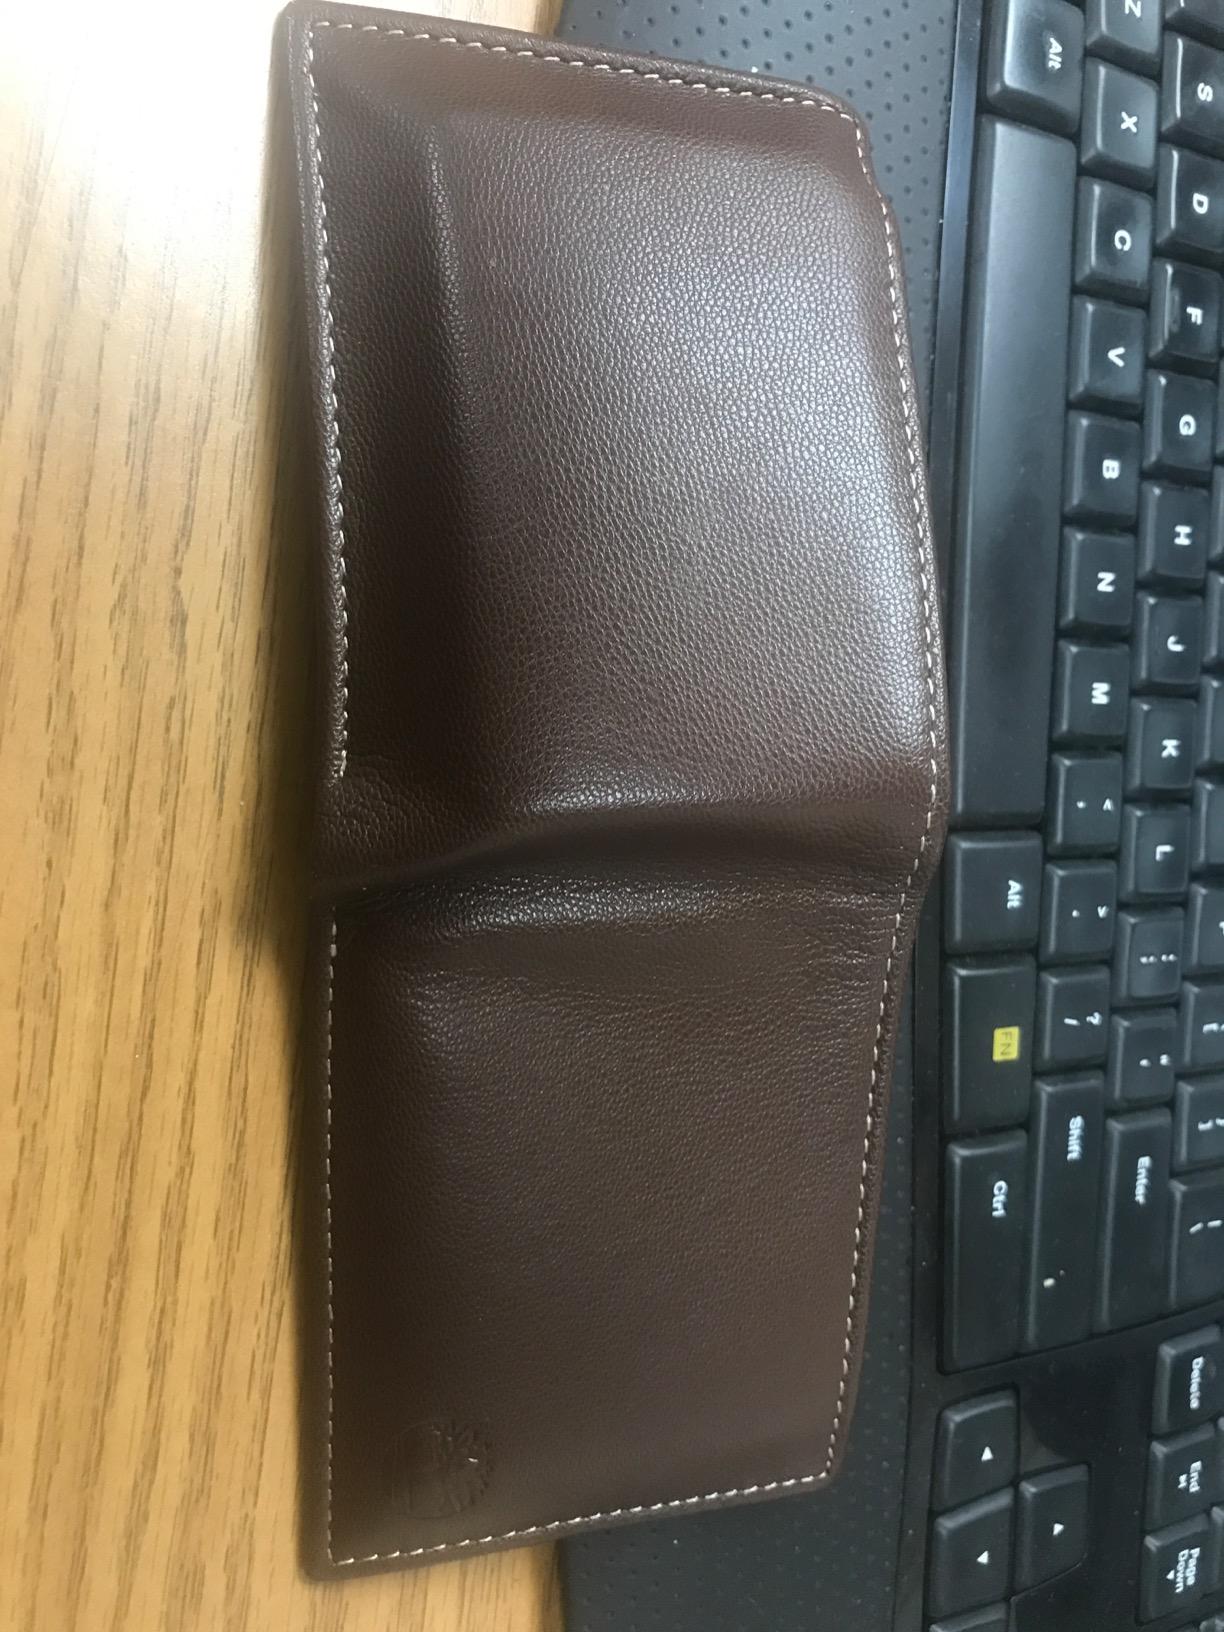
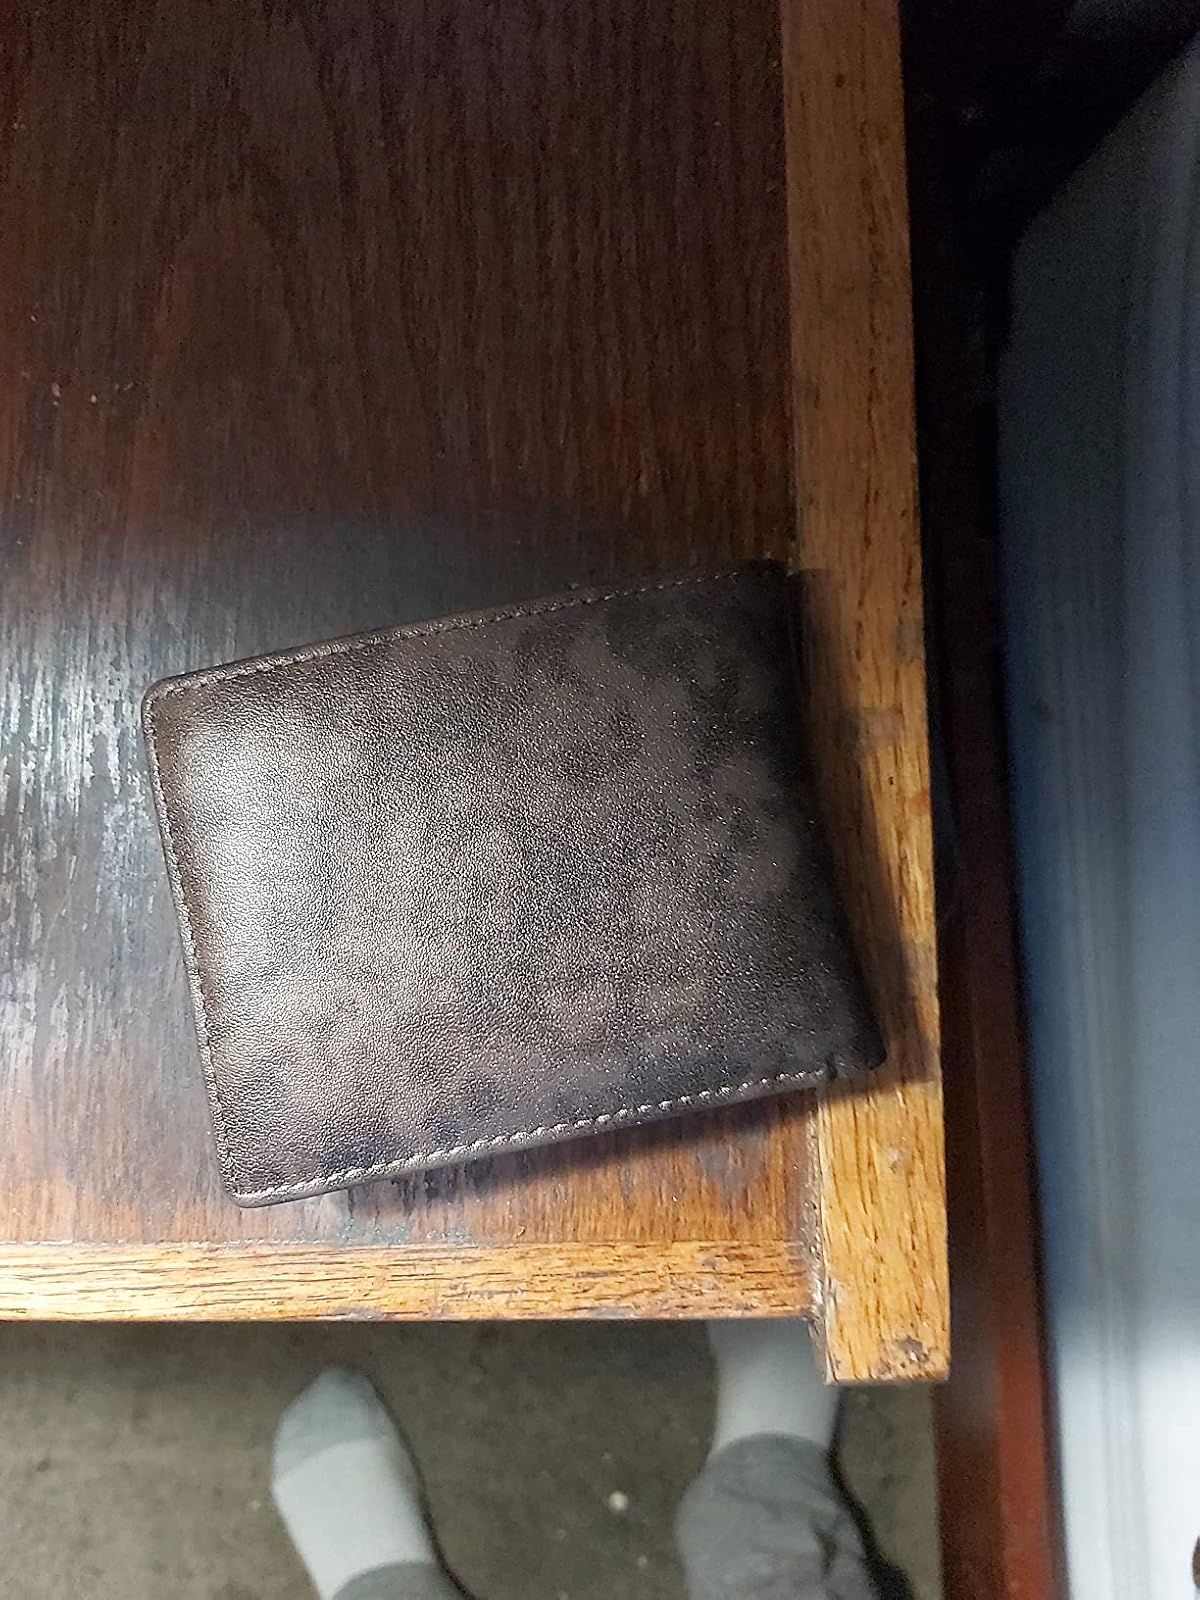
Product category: accessories_wallet
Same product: no